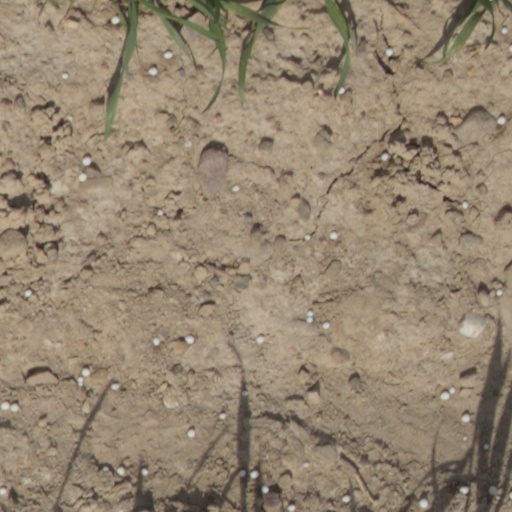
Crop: wheat